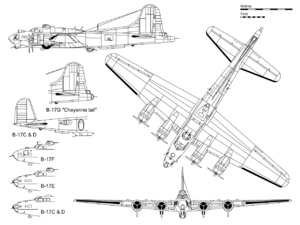
Boeing B-17 Flying Fortress / Specificationer (B-17G)
Stregtegning af B-17G, med indsat detalje af "Cheyenne halen" og nogle visuelle forskelle til andre varianter
Boeing B-17 Flying Fortress er et firemotors tungt bombefly, udviklet i 1930erne for United States Army Air Corps. Det konkurrerede imod firmaerne Douglas og Martin for en kontrakt på at bygge 200 bombefly. Boeings model havde bedre specifikationer end begge konkurrenterne, og overtraf USAACs krav til flyet. Selv om Boeing tabte kontrakten fordi prototypen havarerede, bestilte USAAC yderligere 13 stk. B-17 til yderligere evaluering. Fra sin introduktion i 1938, blev B-17 Flying Fortress videreudviklet igennem adskillige designforbedringer, og endte med at blive verdens tredjemest producerede bombefly, efter B-24 og multirolle-flyet Ju 88.